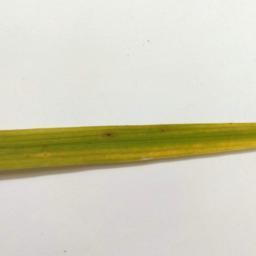
Label: Rice___Brown_Spot